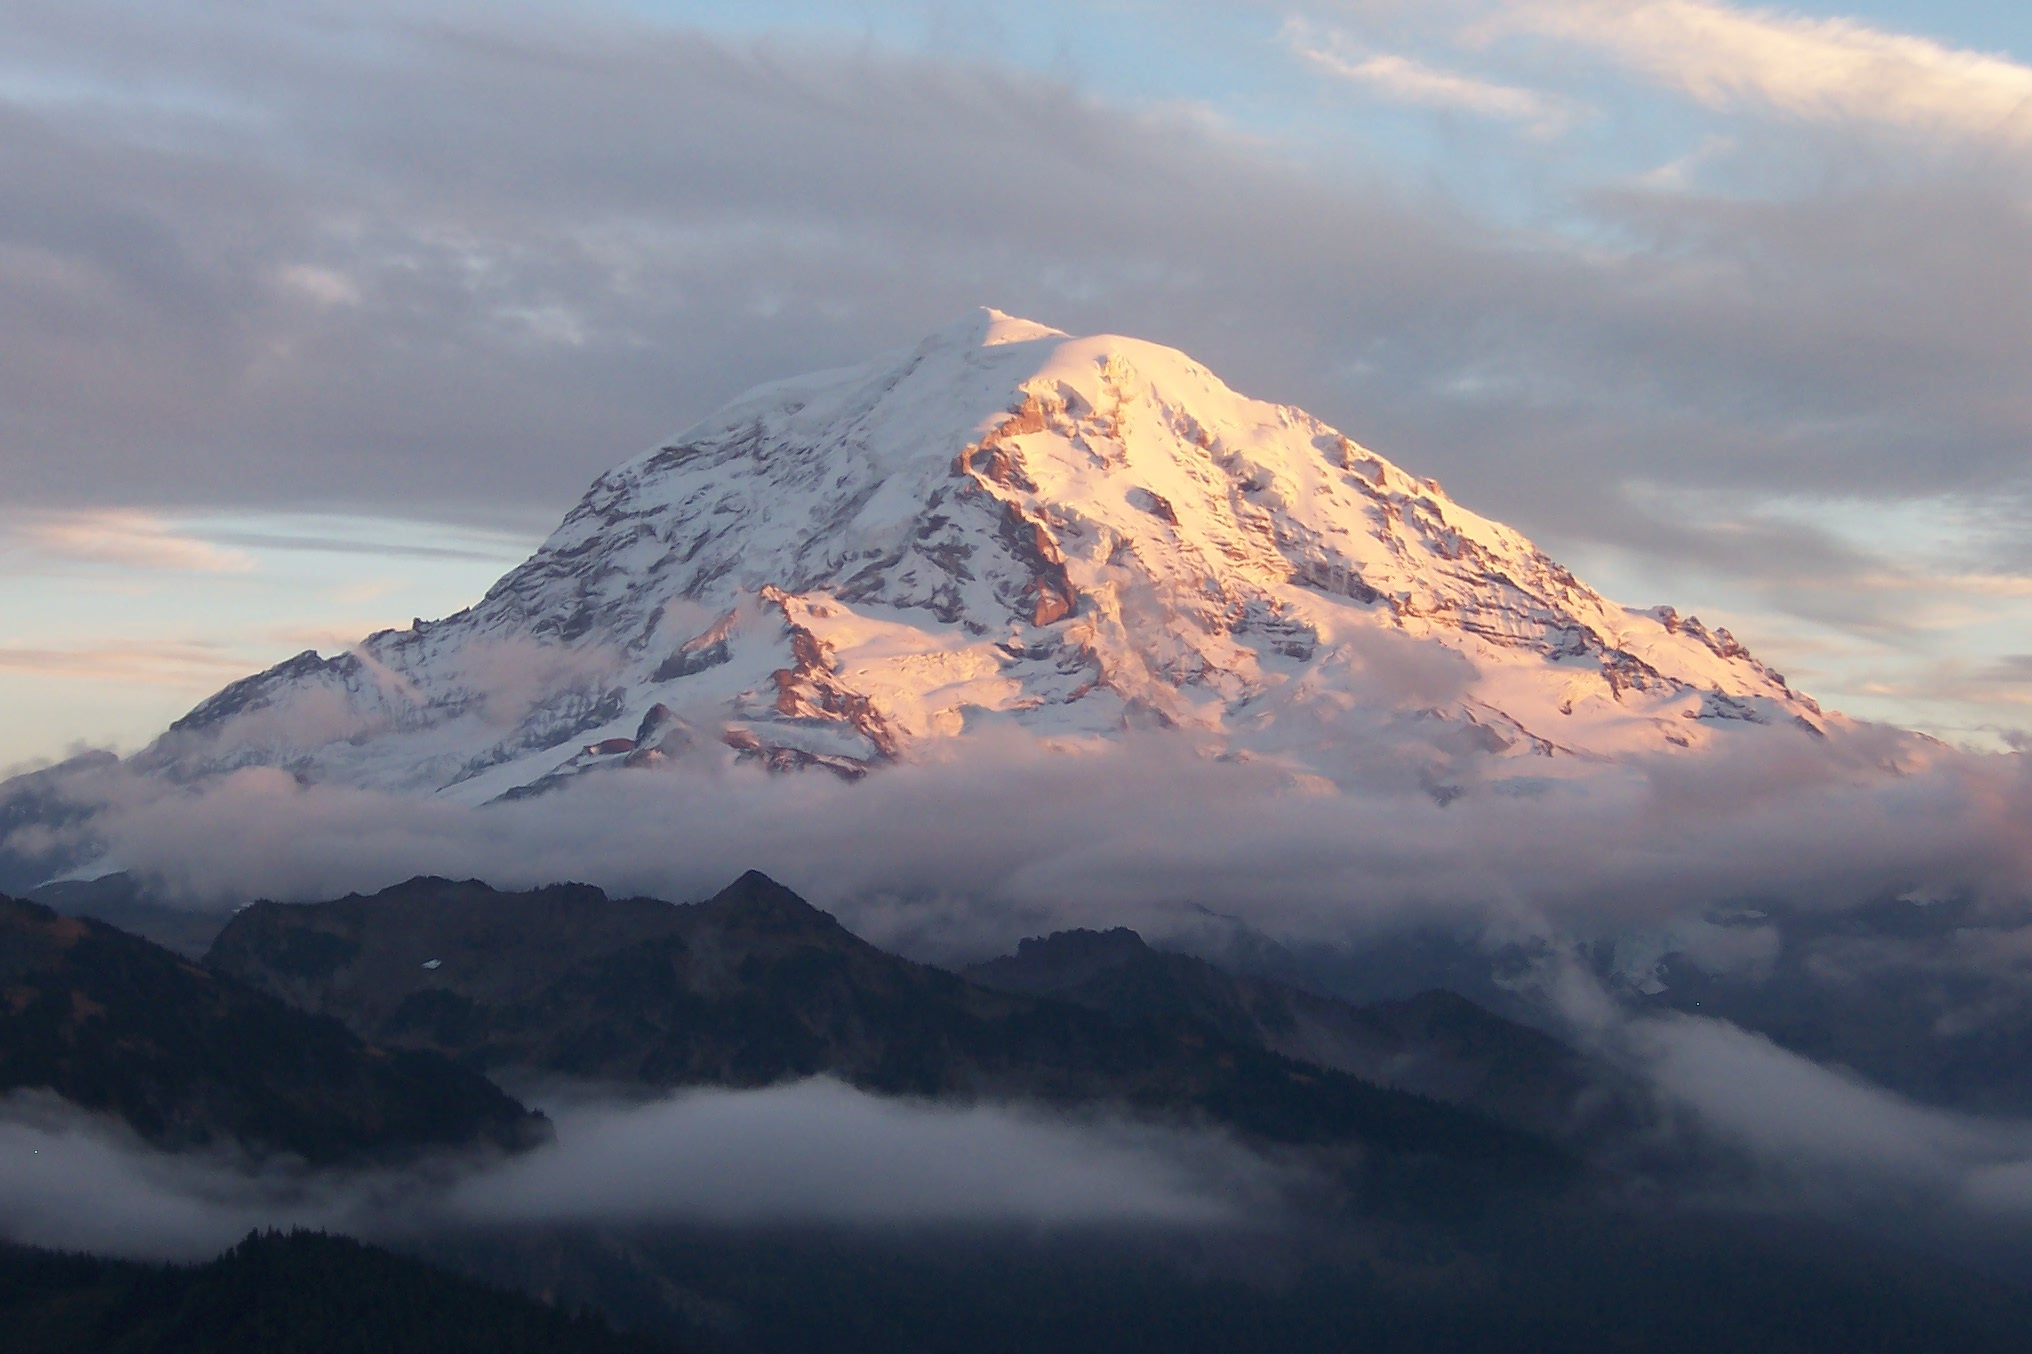
landscape, mountain, snow, cloud, sky, sunrise, sunlight, morning, view, dawn, peak, mountain range, scenic, usa, ridge, summit, washington, clouds, alps, mount, cascades, plateau, fell, active, dangerous, rainier, landform, stratovolcano, geographical feature, atmospheric phenomenon, mountainous landforms